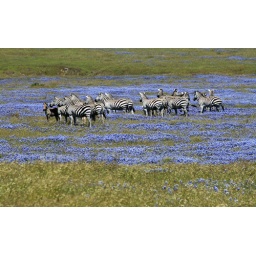
Zebras in blue flowers